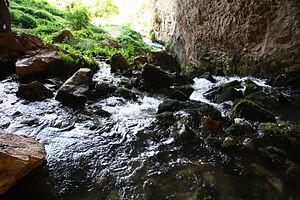
Makedonski Brod ou Brod est une municipalité et une petite ville de l'ouest de la Macédoine du Nord. Elle comptait 7 141 habitants en 2002 et fait 888,97 km². La ville en elle-même compte 3 740 habitants, le reste de la population de la municipalité vivant dans les villages alentour.